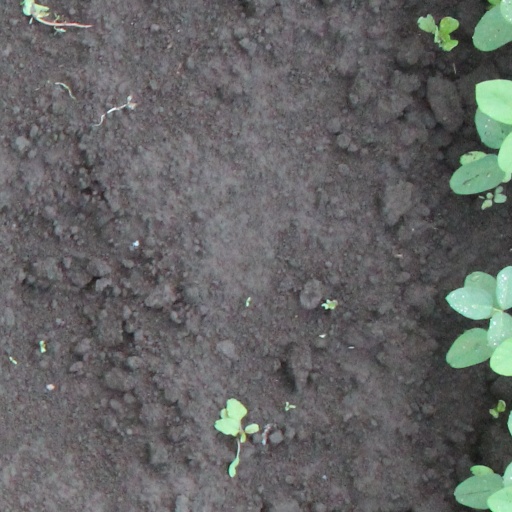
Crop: soybean